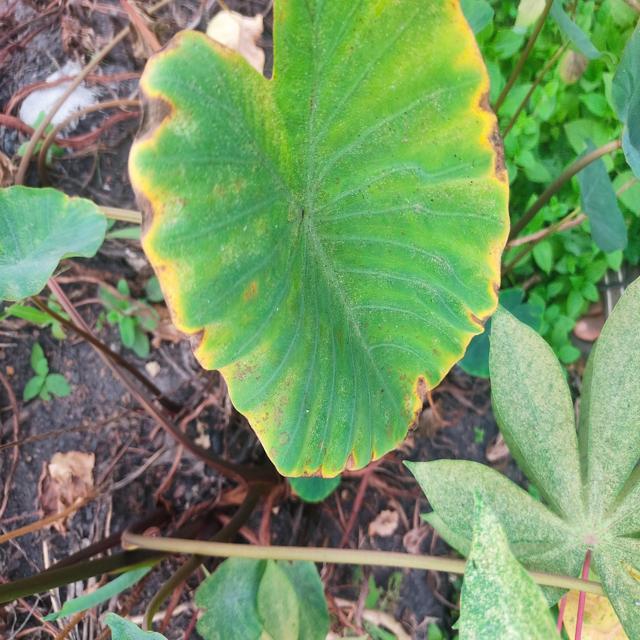
Label: Mid_Blight